Japanese occupation of Nauru

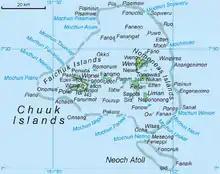
Truk, destination of Nauruan deportees

On Nauru the Japanese established a huge garrison relative to the size of the island. In June 1943 there were , 2,000 more than in 1940. This figure includes military personnel and 1,500 Korean and Japanese workers, as well as 400 Gilbertese Islanders and Chinese previously brought in by the BPC. The were therefore a minority on their own island. At the end of June, 1,000 more military personnel were brought to Nauru.